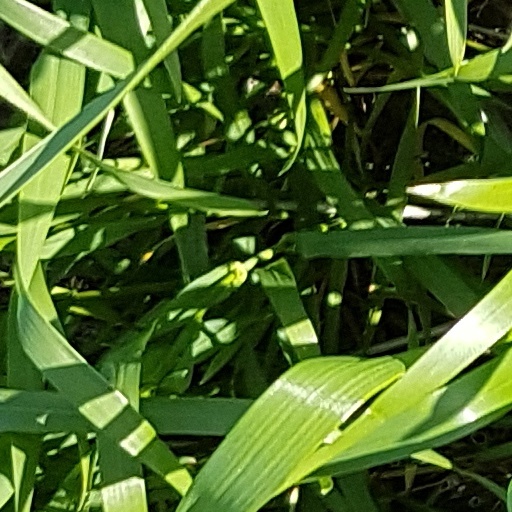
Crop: wheat